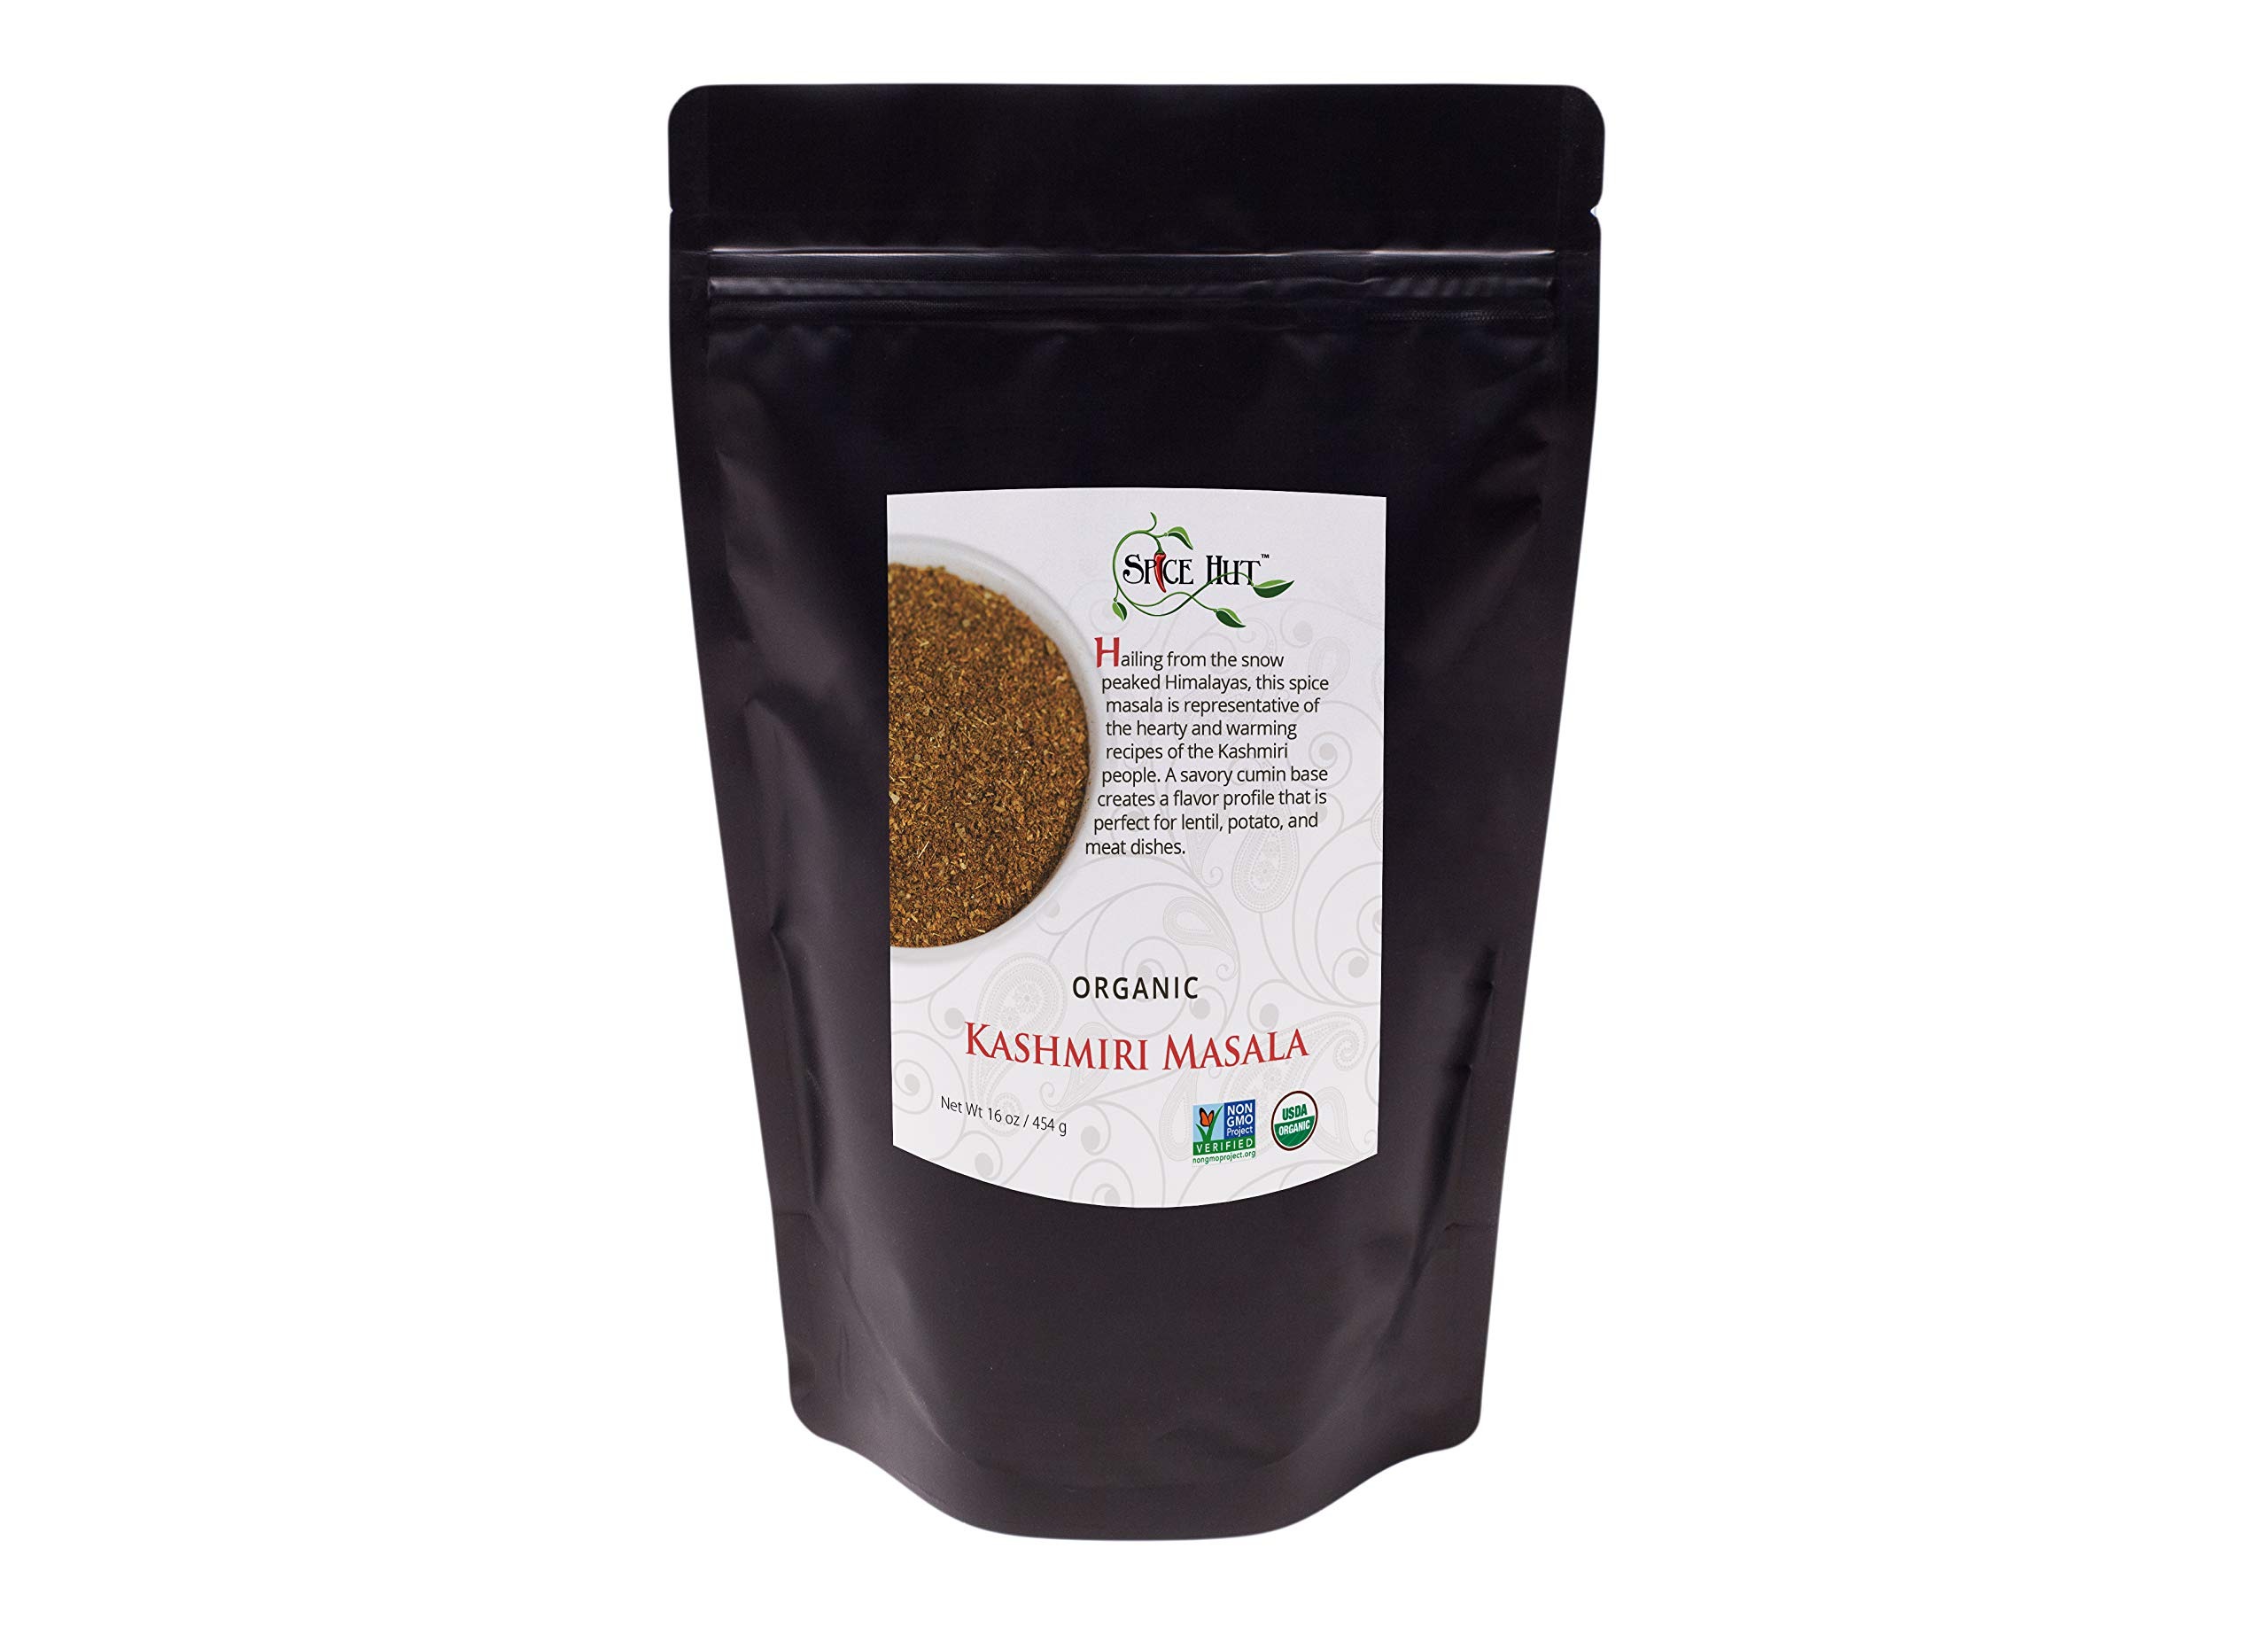
Item Name: Organic Kashmiri Masala Spice Powder, No Salt, Aromatic Indian Curry Powder Seasoning for Cooking Easy Indian Food at Home / Biryani, Stews, Marinades, Rubs, Vegetable Curries / All-Natural, Kosher, Vegan, Gluten Free, Keto -No MSG- 1lb Bulk Pack
Bullet Point 1: Authentic Flavors of Kashmiri Cuisine: Indulge in the vibrant and aromatic blend of our Organic Kashmiri Masala, capturing the essence of Indian cooking
Bullet Point 2: Salt-Free Spice Blend: Elevate your dishes with our Kashmiri Masala powder, crafted with hand-selected organic spices from Kashmir, free from added salt
Bullet Point 3: Versatile Spice Mix: Add a burst of rich and exotic flavors to curries, stews, marinades, and more with our Kashmiri Spice Blend, perfect for enhancing a wide array of dishes
Bullet Point 4: Artisan, Small Batch: Experience the craftsmanship of our woman-owned company, with 20 years of expertise in creating spice blends for Indian cooking, ensuring the essence of Kashmiri cuisine
Bullet Point 5: Value-Pack Size: Enjoy this 1lb bulk pouch of Kashmiri Masala Powder, a generous amount of gourmet seasoning for all your cooking; great for professional chefs
Value: 16.0
Unit: Ounce

Price: 39.99